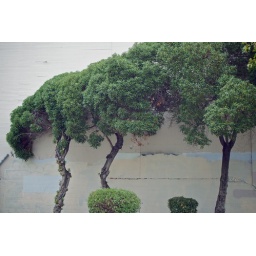
some trees against a wall